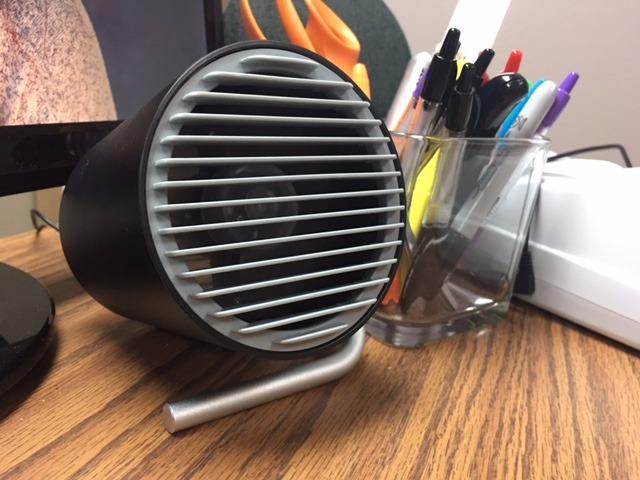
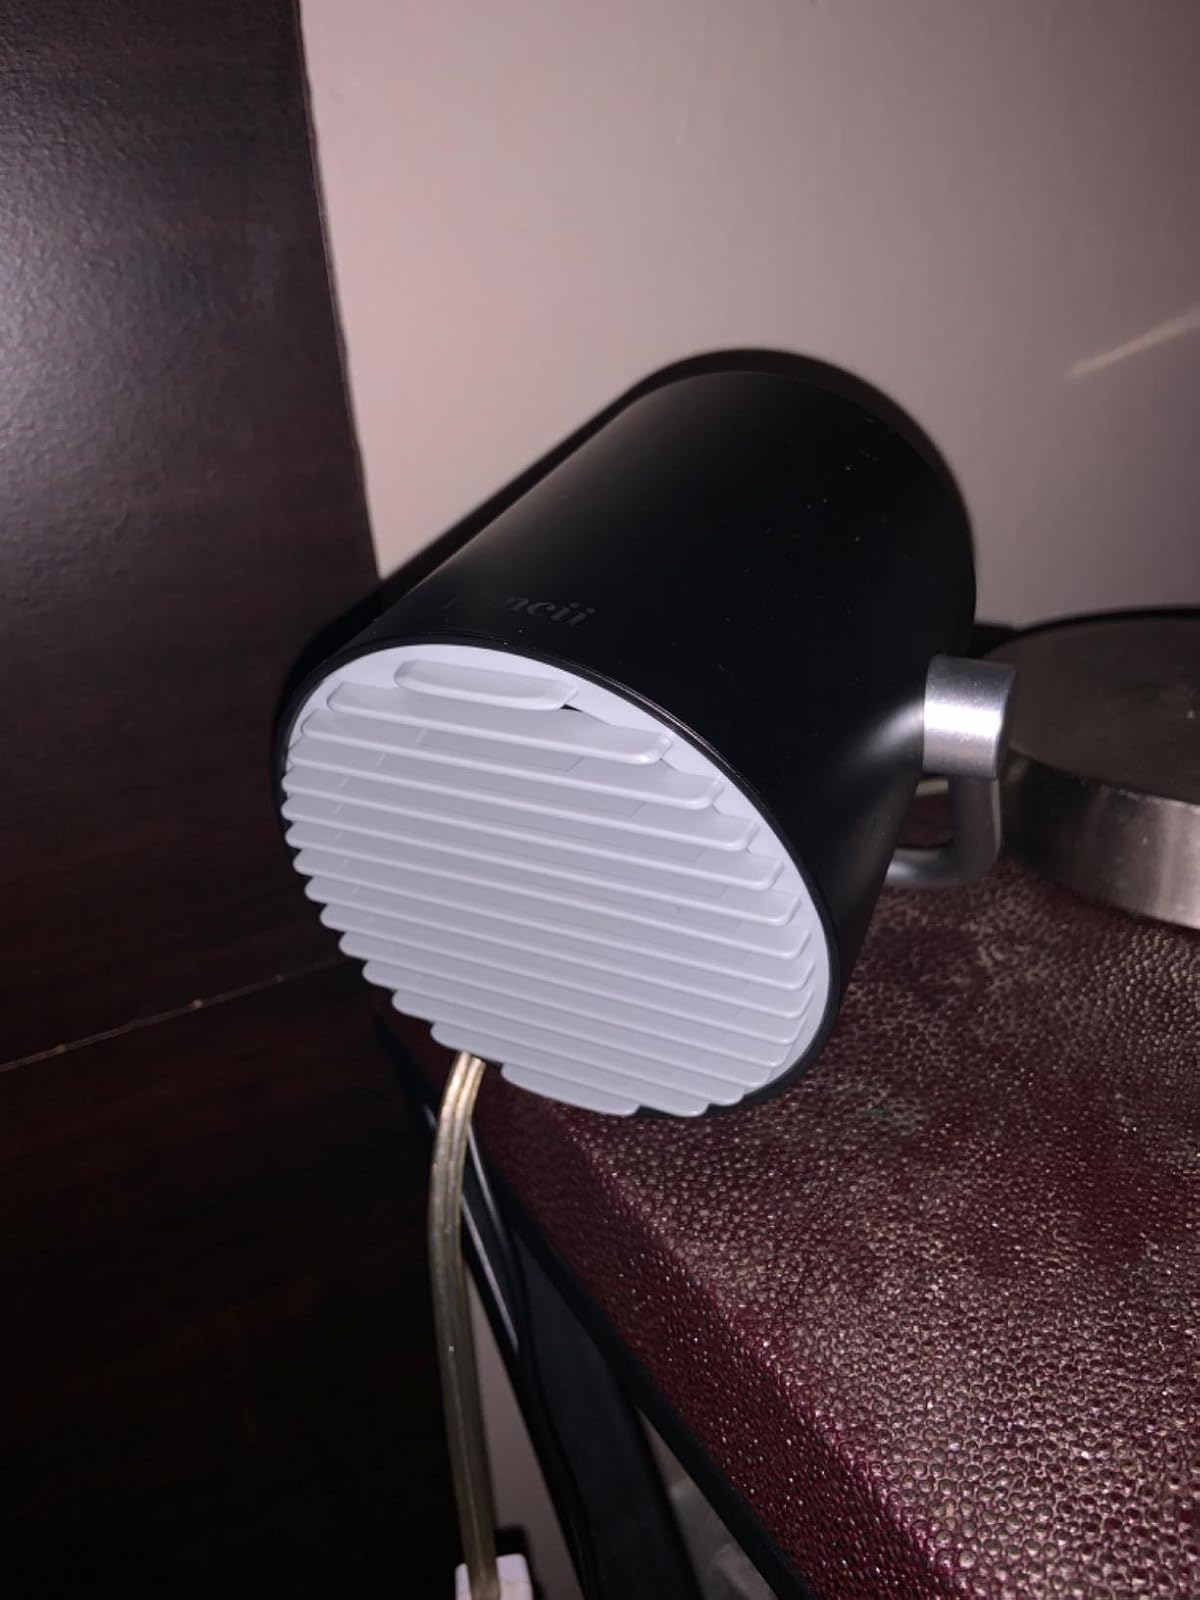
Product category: fan
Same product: yes